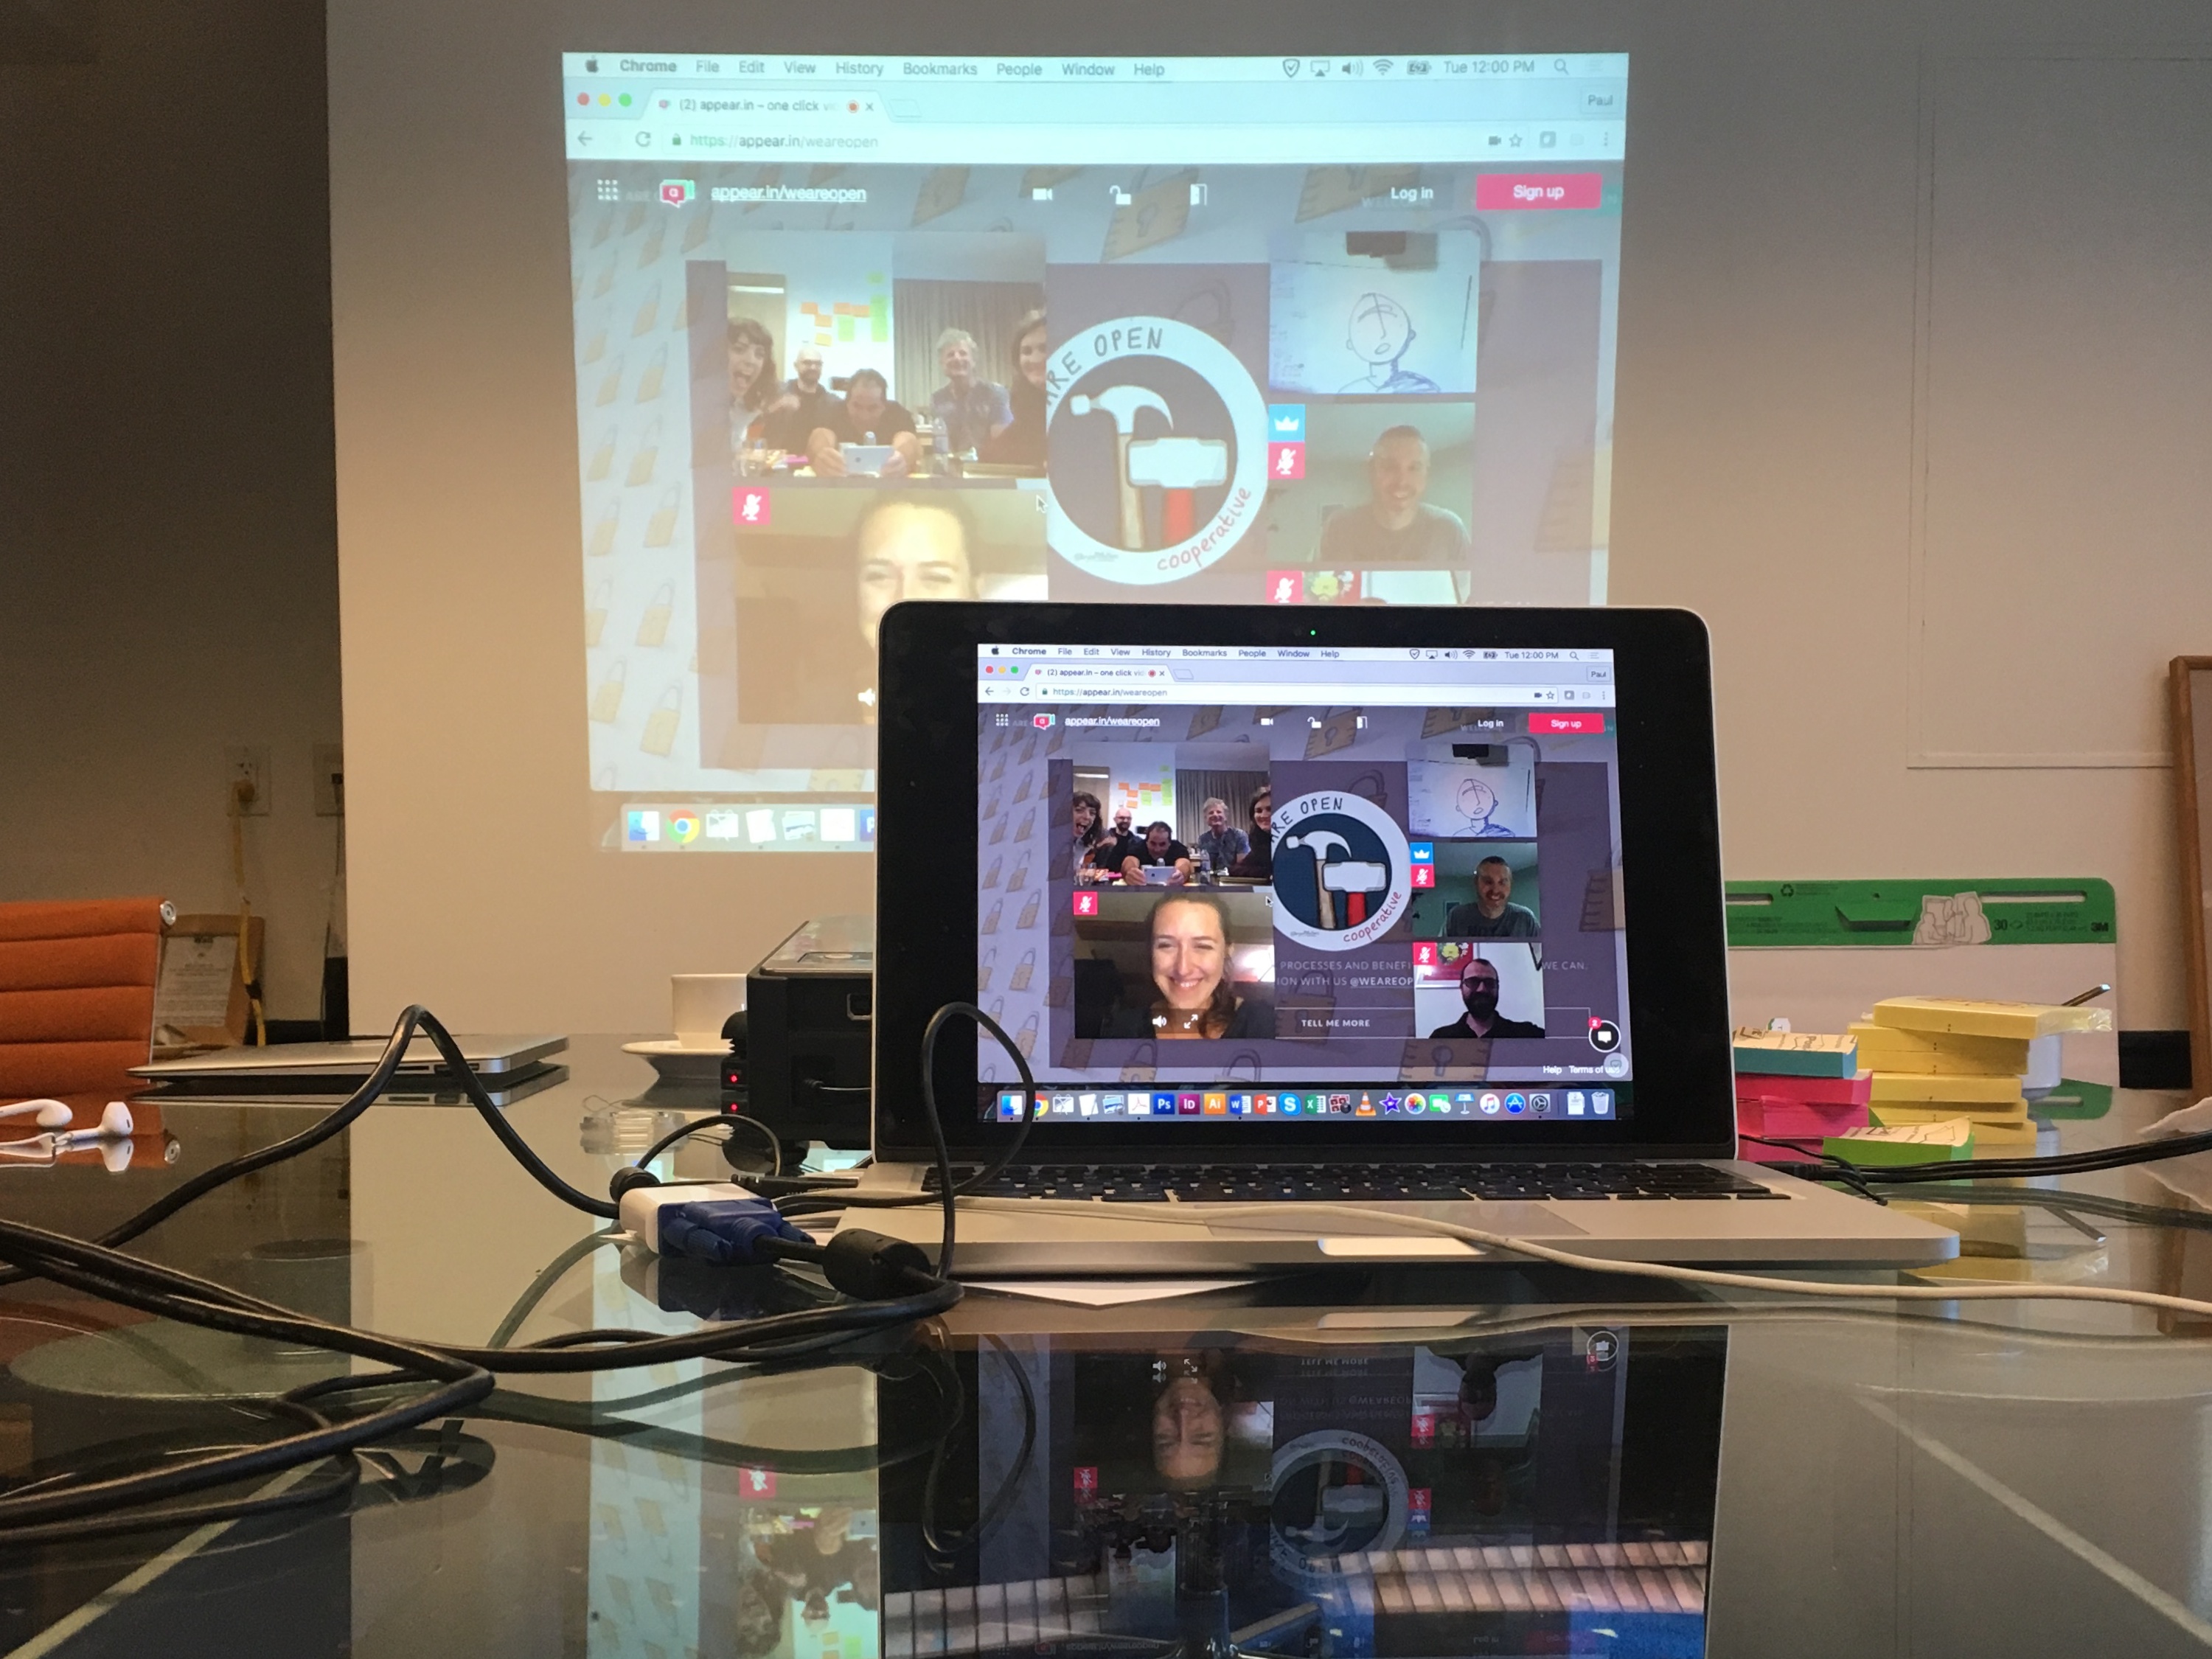
technology, television, room, electronics, personal computer, display device